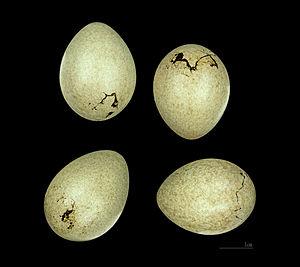
Le Geai des chênes est une espèce de passereaux de la famille des Corvidae.